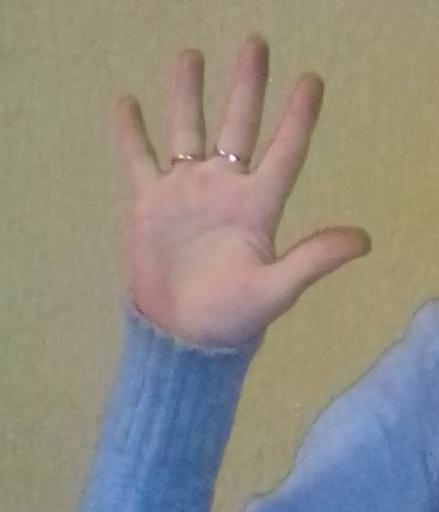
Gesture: palm